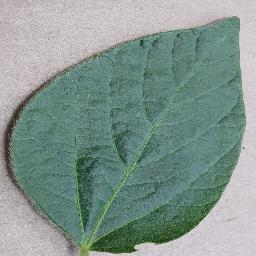
Label: Soybean___healthy